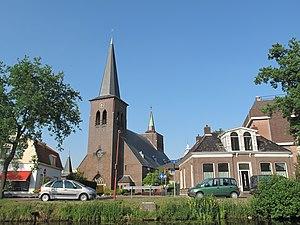
Heerenveen est une commune et ville de la province de Frise, aux Pays-Bas. Fondée en 1551, elle comptait 42 831 habitants au 1ᵉʳ août 2006.